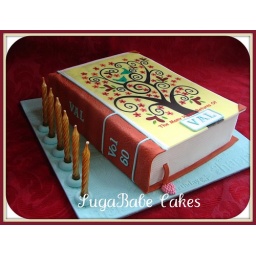
Lemon syrup cake filled with lemon butter cream, covered with white chocolate ganache under fondant. Edible image